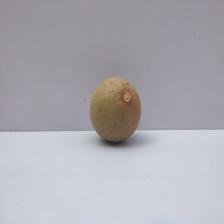
Size: Large